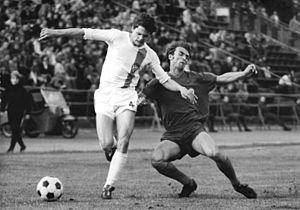
Lutz Eigendorf, né le 16 juillet 1956 à Brandebourg-sur-la-Havel et mort le 7 mars 1983 à Brunswick, est un joueur de football allemand. International sous le maillot de la RDA, il fait défection à l'Ouest en 1979, mais meurt dans un accident de voiture quatre ans plus tard. L'hypothèse d'un éventuel assassinat perpétré par les services secrets est-allemands n'a jamais pu être confirmée ou infirmée.